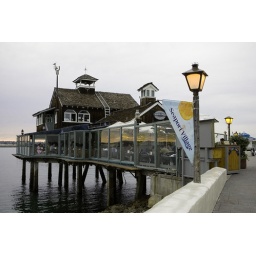
Pull up a seat at the San Diego Pier Cafe and take in the beautiful west coast sunsets.